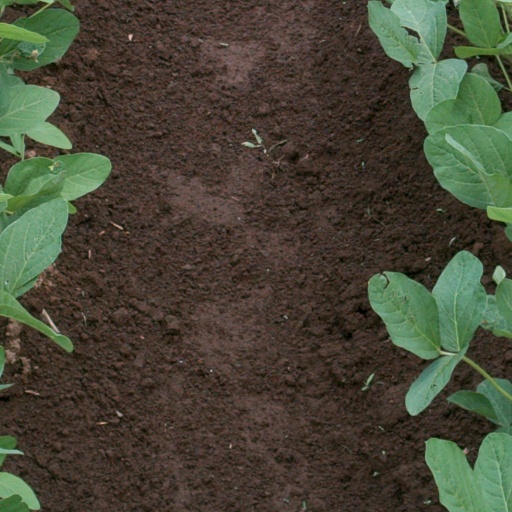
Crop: soybean